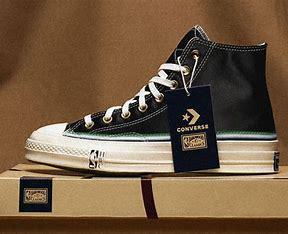
Brand: Converse
Model: Chuck 70 Hi